Tan Ndjiang Nio

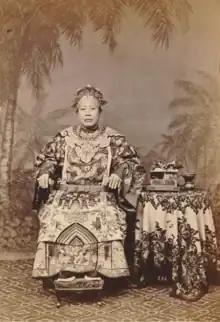
Njonja Majoor-titulair Be Biauw Tjoan (née Tan Ndjiang Nio), Woodbury & Page 1870

Tan Ndjiang Nio (1825–1870), better known as Njonja Majoor Be Biauw Tjoan, was a "Peranakan" aristocrat of the 'Cabang Atas' elite of the Dutch East Indies (now Indonesia). A lynchpin of her class, she was the wife, daughter, granddaughter, sister, daughter-in-law and mother-in-law of Semarang's "Majoors der Chinezen". This was the highest rank of the Chinese officership, a branch of the civil bureaucracy through which the Dutch governed their Chinese subjects in the Indies.